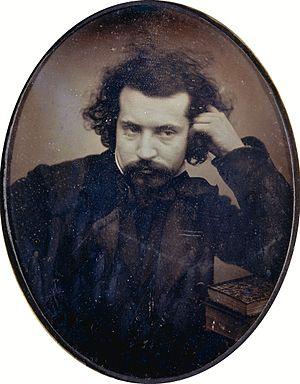
Henri-Charles Maniglier est un sculpteur français né à Paris le 11 octobre 1826 et mort dans la même ville le 17 mars 1901.